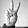
ASL letter: V